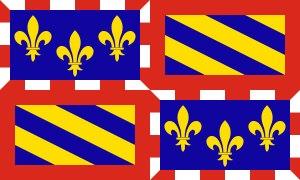
La région Bourgogne n'avait pas de drapeau à proprement parler, mais un logo dont certains éléments étaient repris des armoiries des ducs de Bourgogne de la maison de Valois, parfois repris en drapeau mais ce de façon non-officiel. Il n'y avait pas non plus d'utilisation officiel du drapeau de la Bourgogne historique : la Croix de Bourgogne.